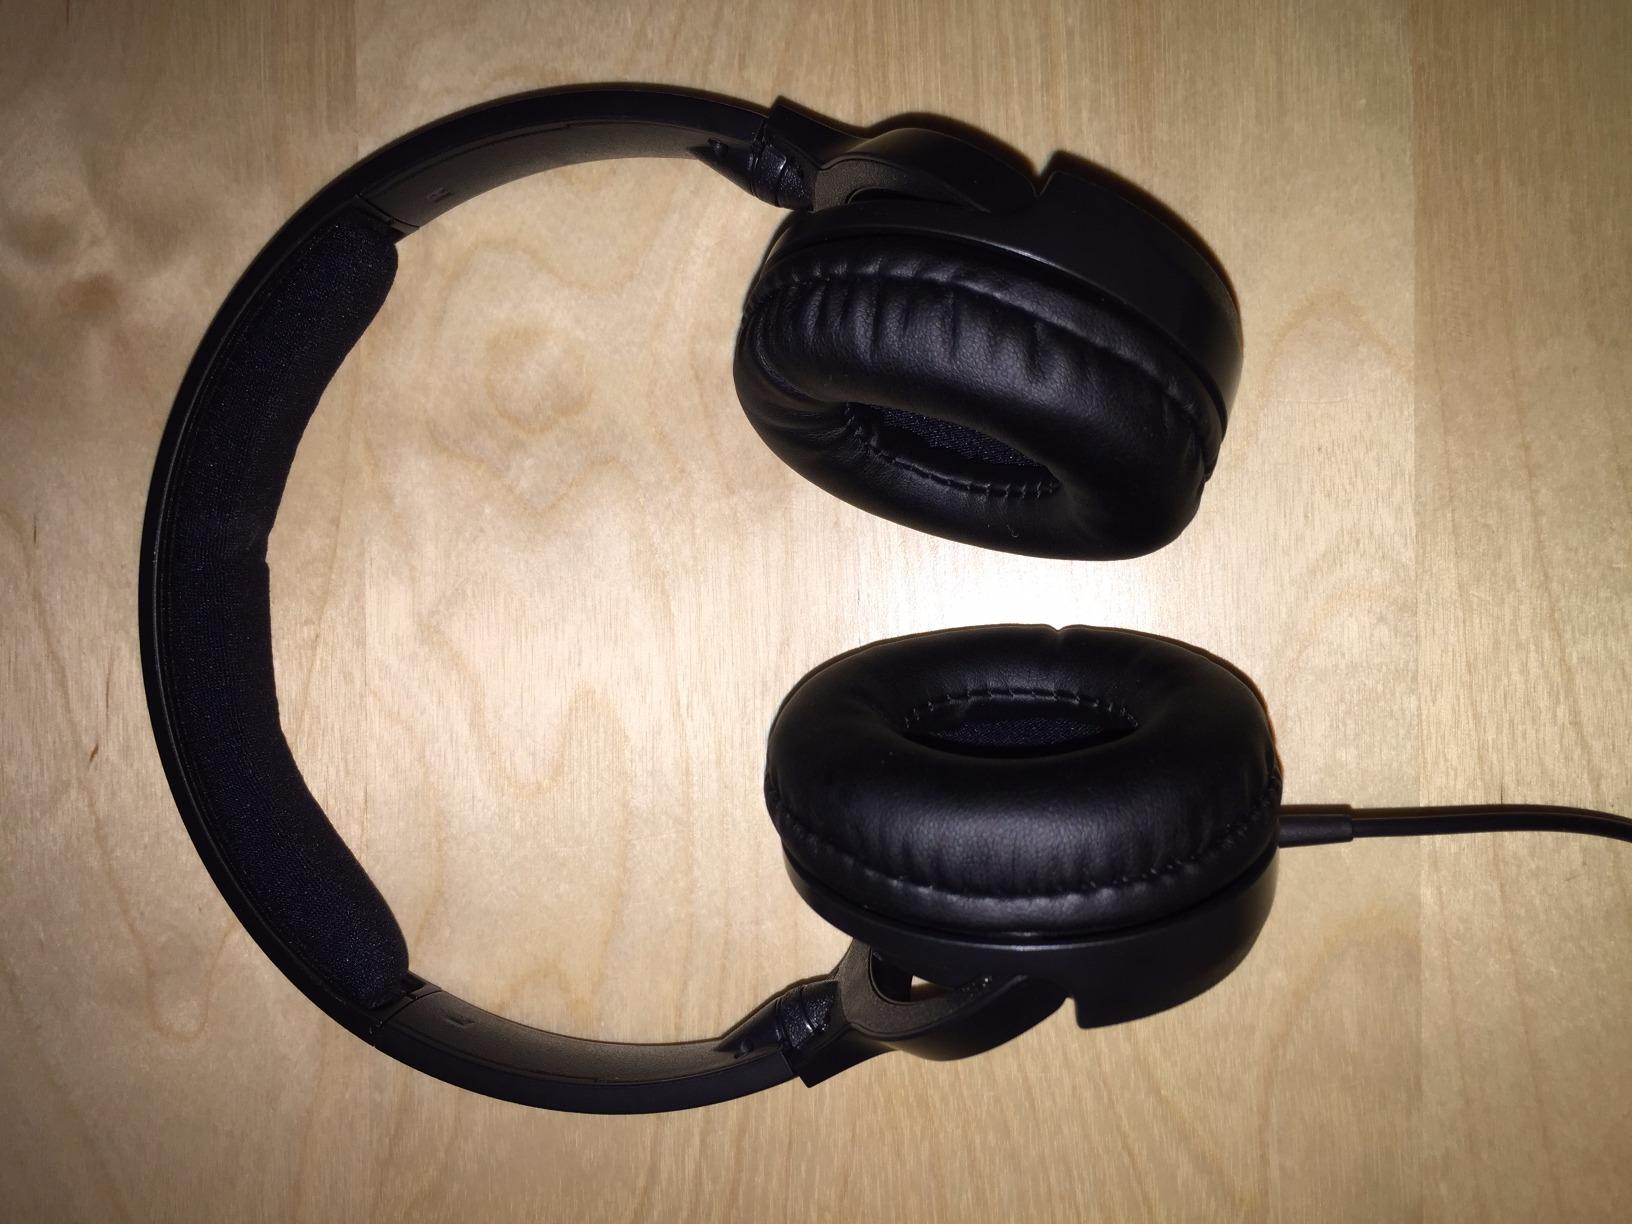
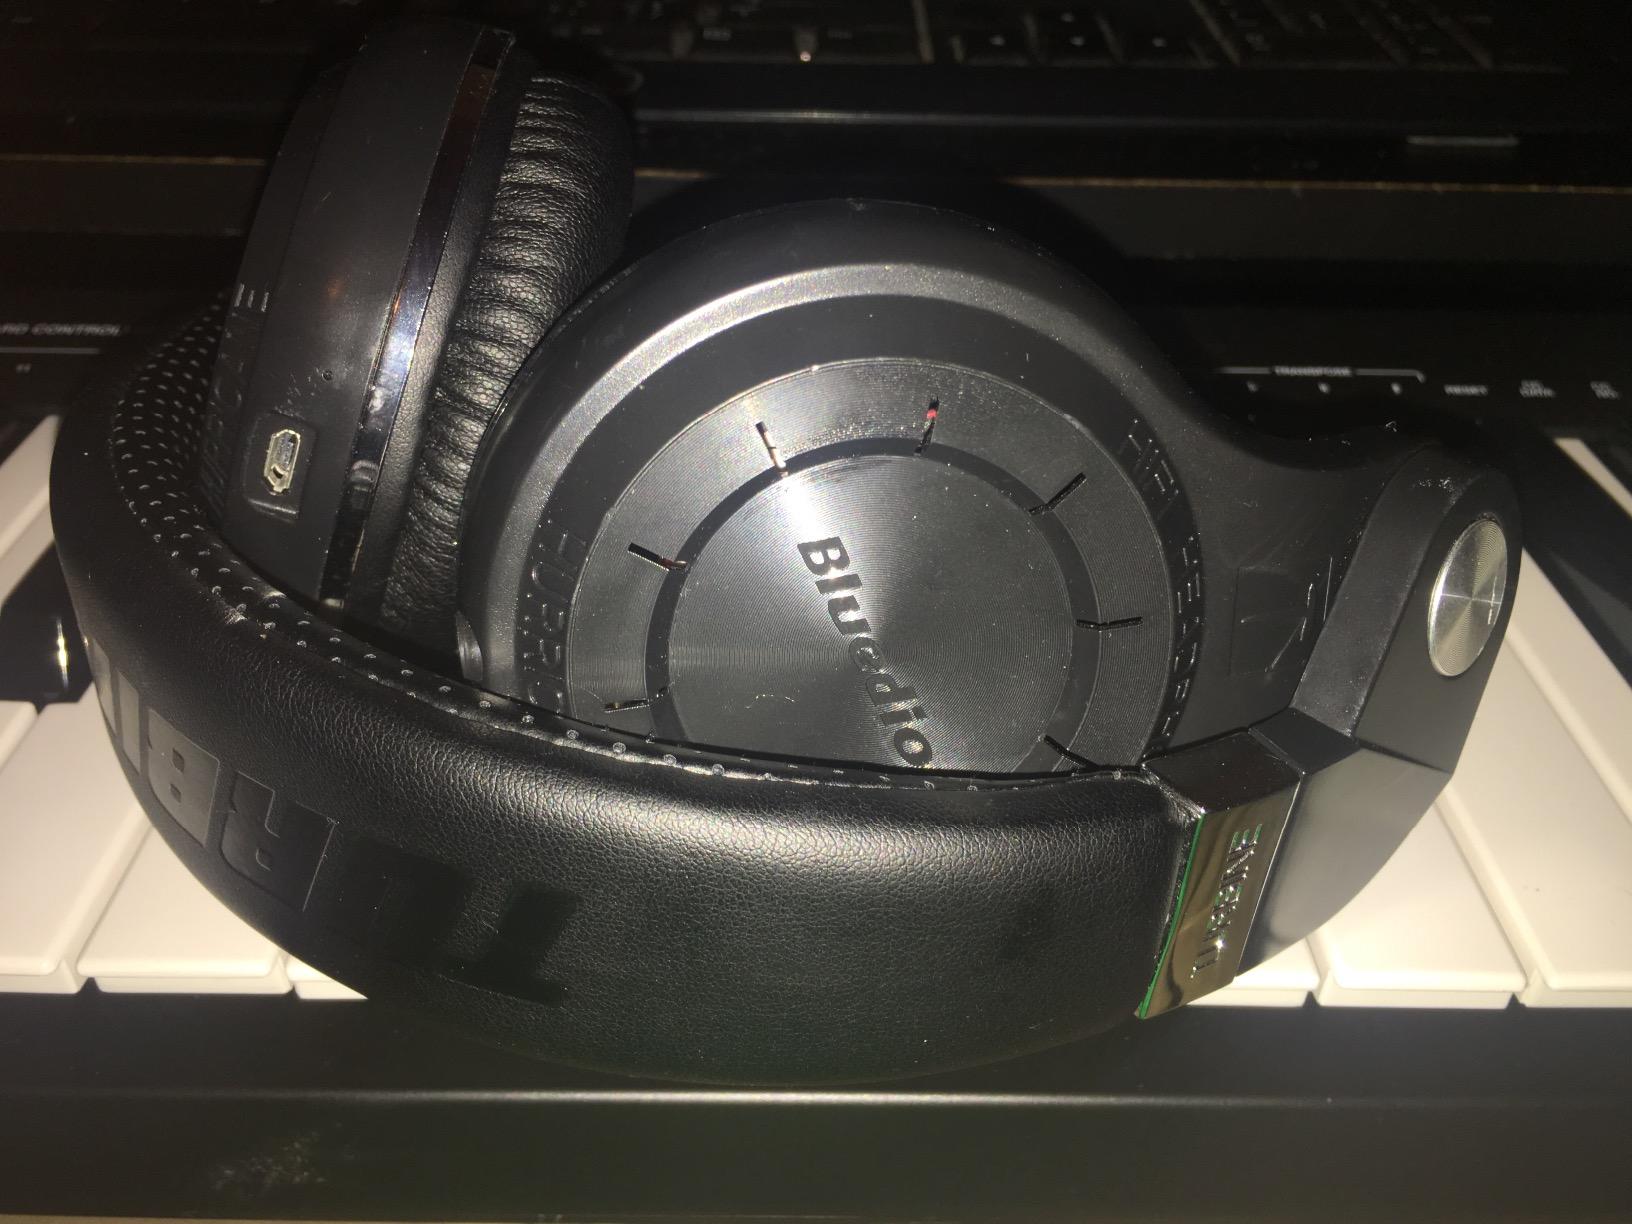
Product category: headphones
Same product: no